Rahm (film)

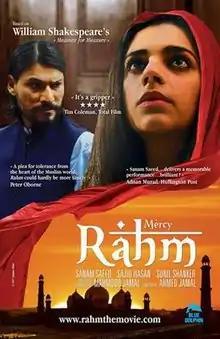

Rahm (also spelled 'Rehm') is a 2016 Pakistani drama-thriller Film, based on William Shakespeare's play "Measure for Measure". It is written and produced by Mahmood Jamal and directed by Ahmed Jamal. Sanam Saeed, Sunil Shanker, Sajid Hasan and Nayyar Ejaz play lead roles in the film. The film's plot is based on honesty, justice, love and unity.